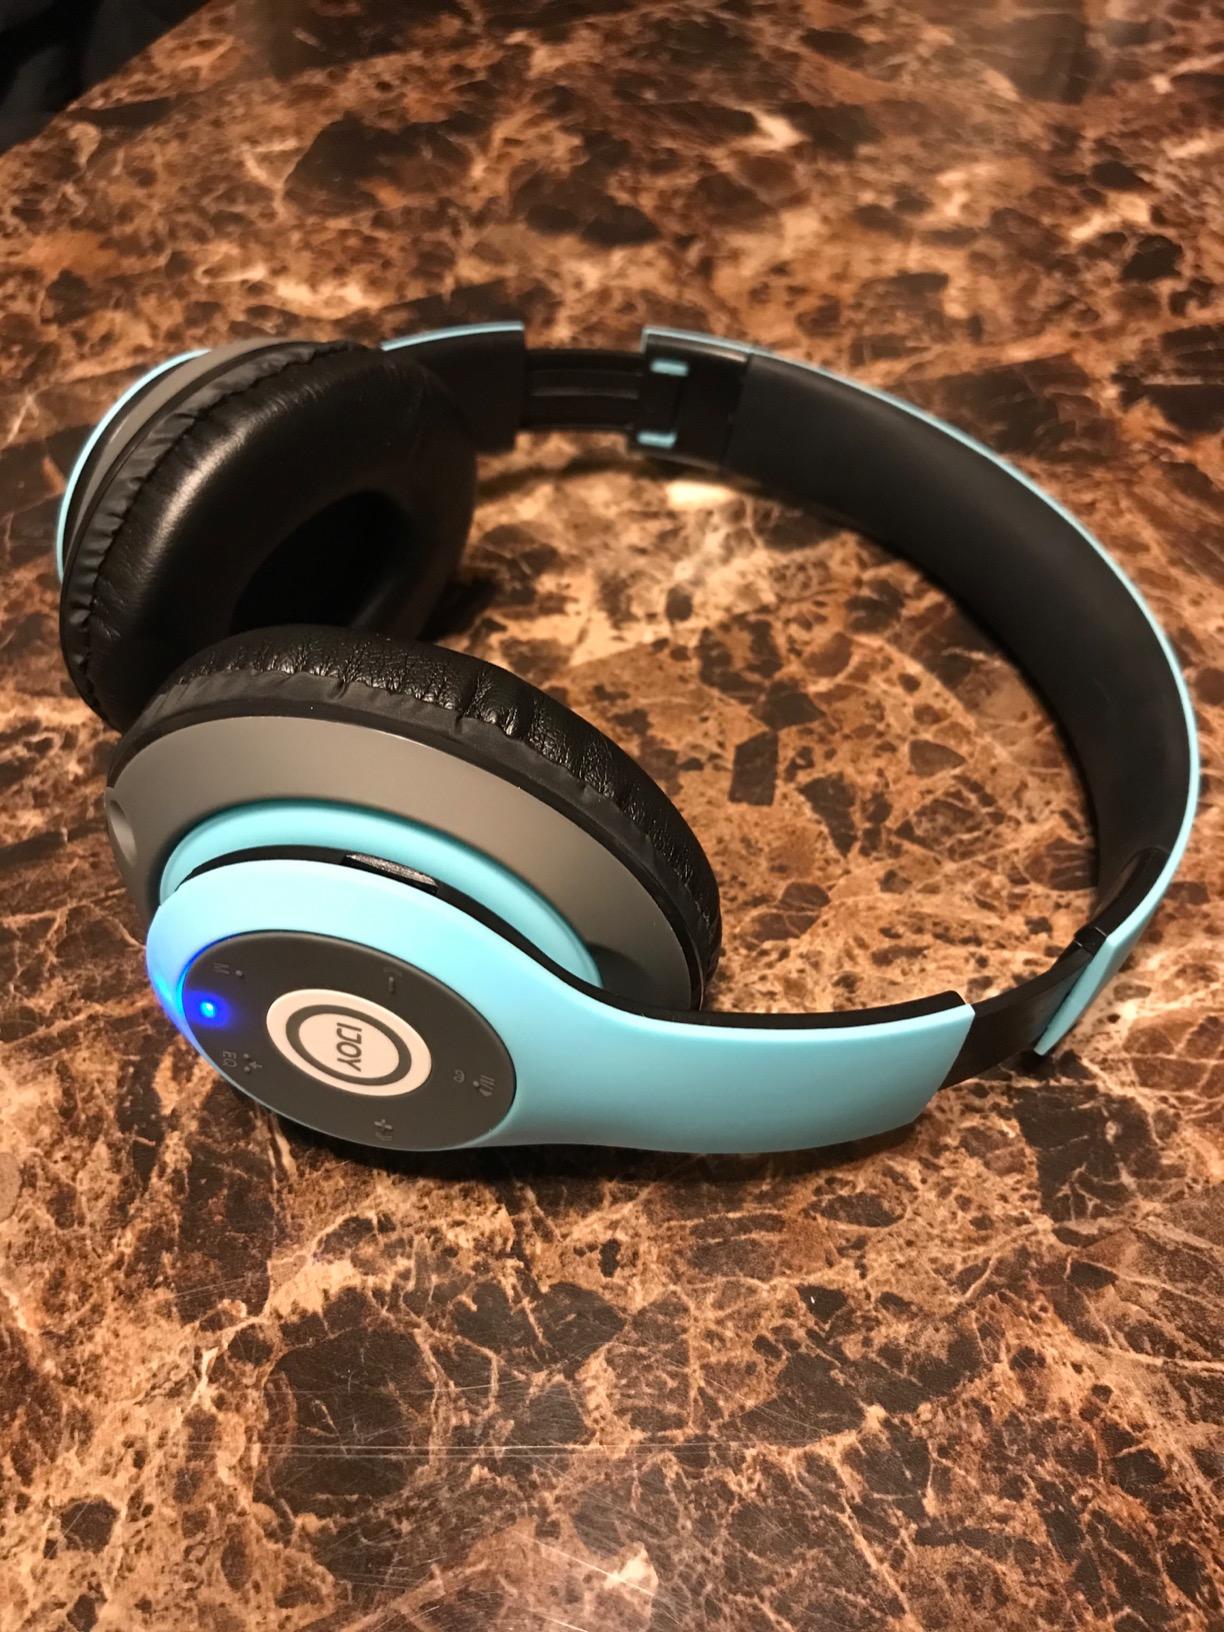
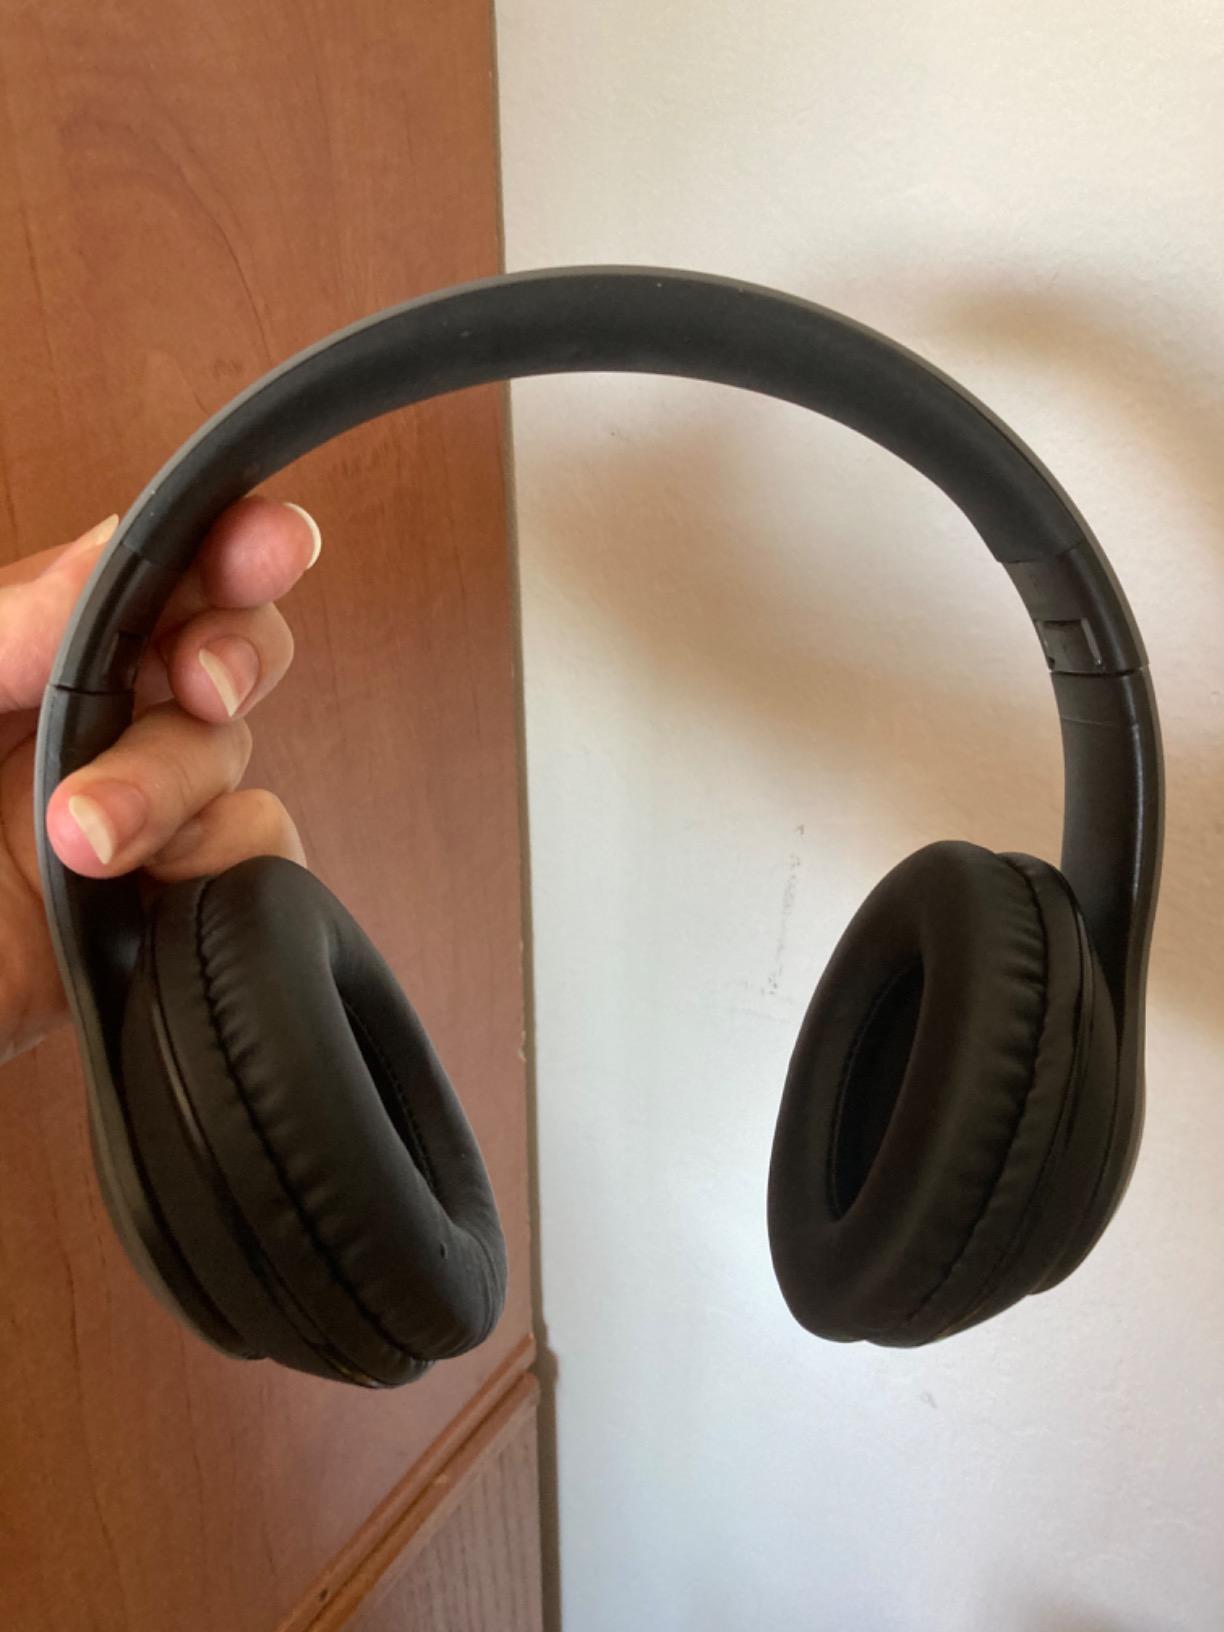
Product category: headphones
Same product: no